The Evil Dead

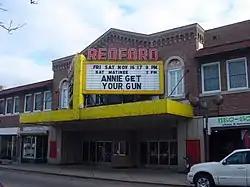
"The Evil Dead" premiered at the Redford Theatre because Bruce Campbell watched films there as a child.

After the extensive filming process, Raimi had a "mountain of footage" that he had to put together. He chose a Detroit editing association, where he met Edna Paul, to cut the film. Paul's assistant was Joel Coen of the Coen brothers, who helped with the film's editing. Paul edited a majority of the film, although Coen edited the shed sequence. Coen had been inspired by Raimi's "Within the Woods" and liked the idea of producing a prototype film to help build the interest of investors. Joel used the concept to help make "Blood Simple" with his brother Ethan, and he and Raimi became friends following the editing process.